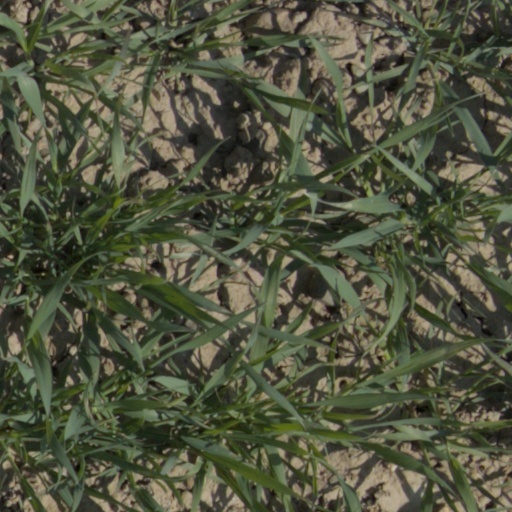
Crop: wheat